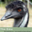
Label: bird